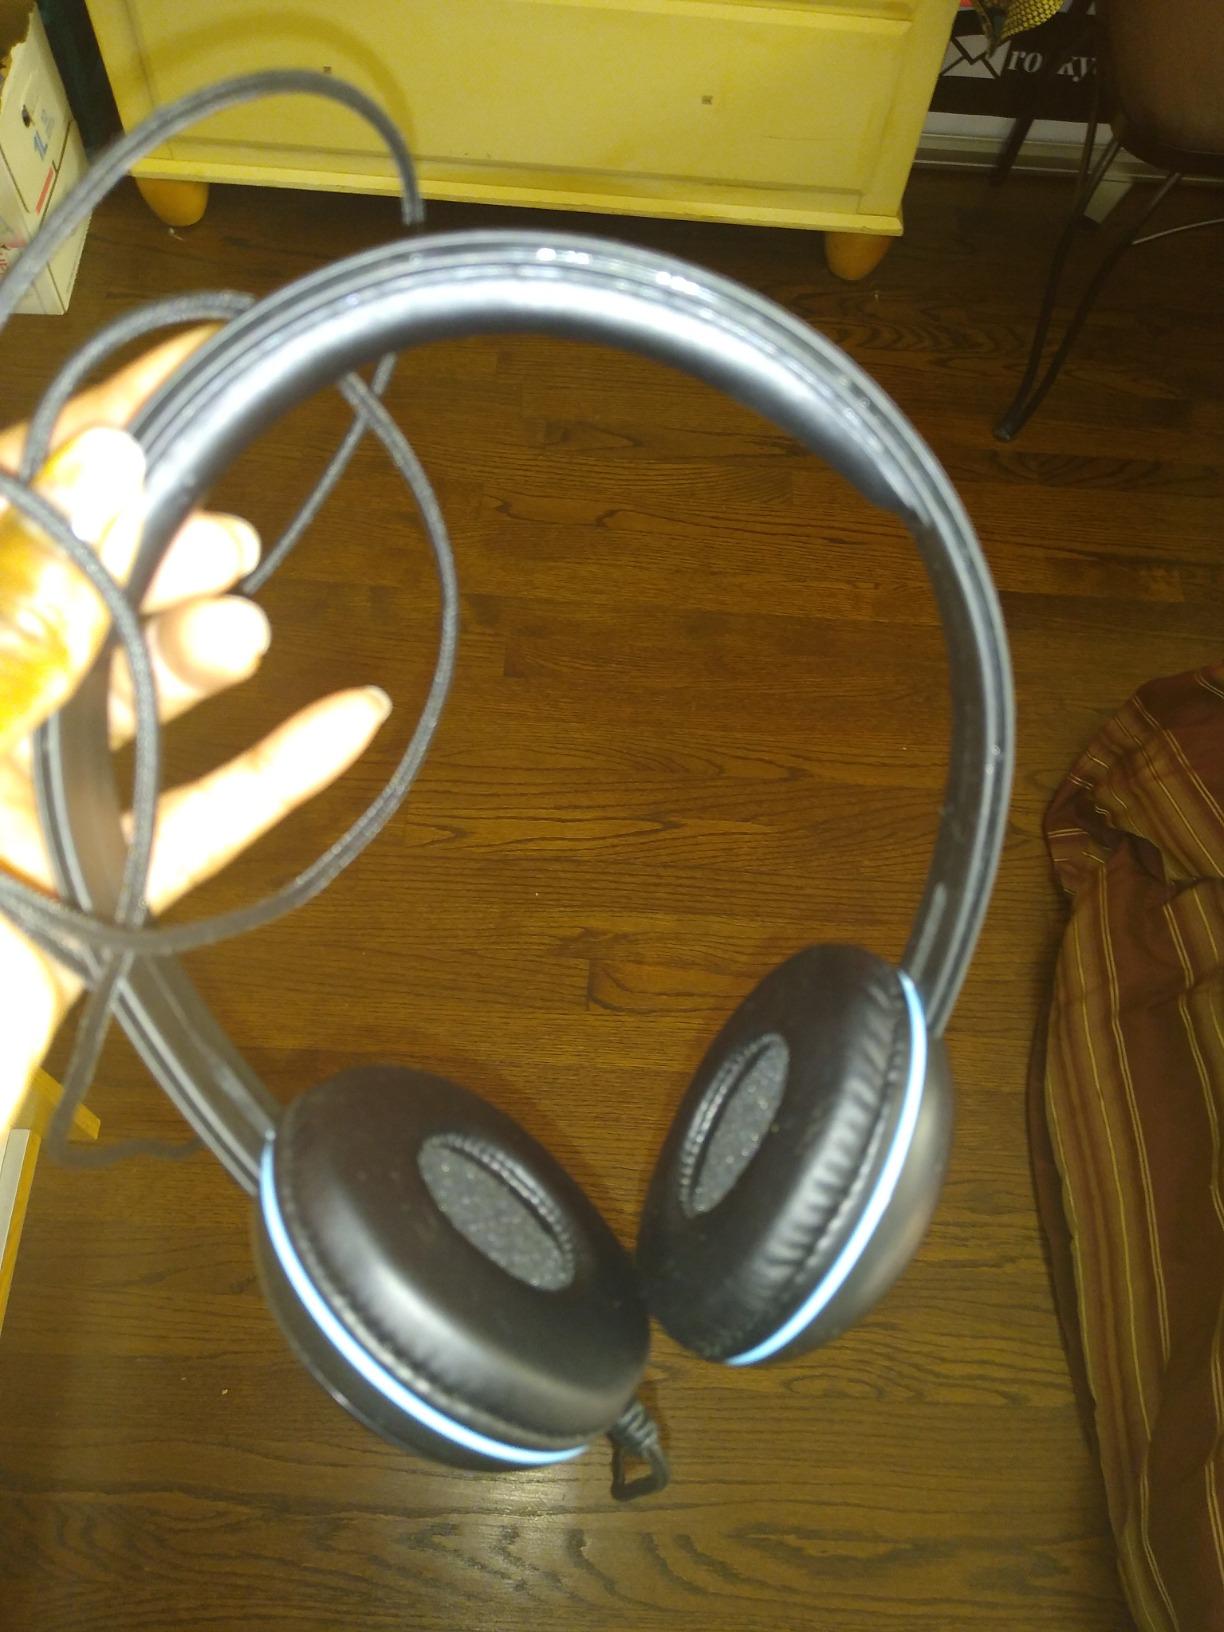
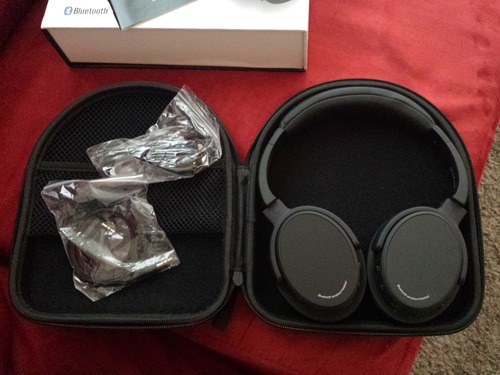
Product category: headphones
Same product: no